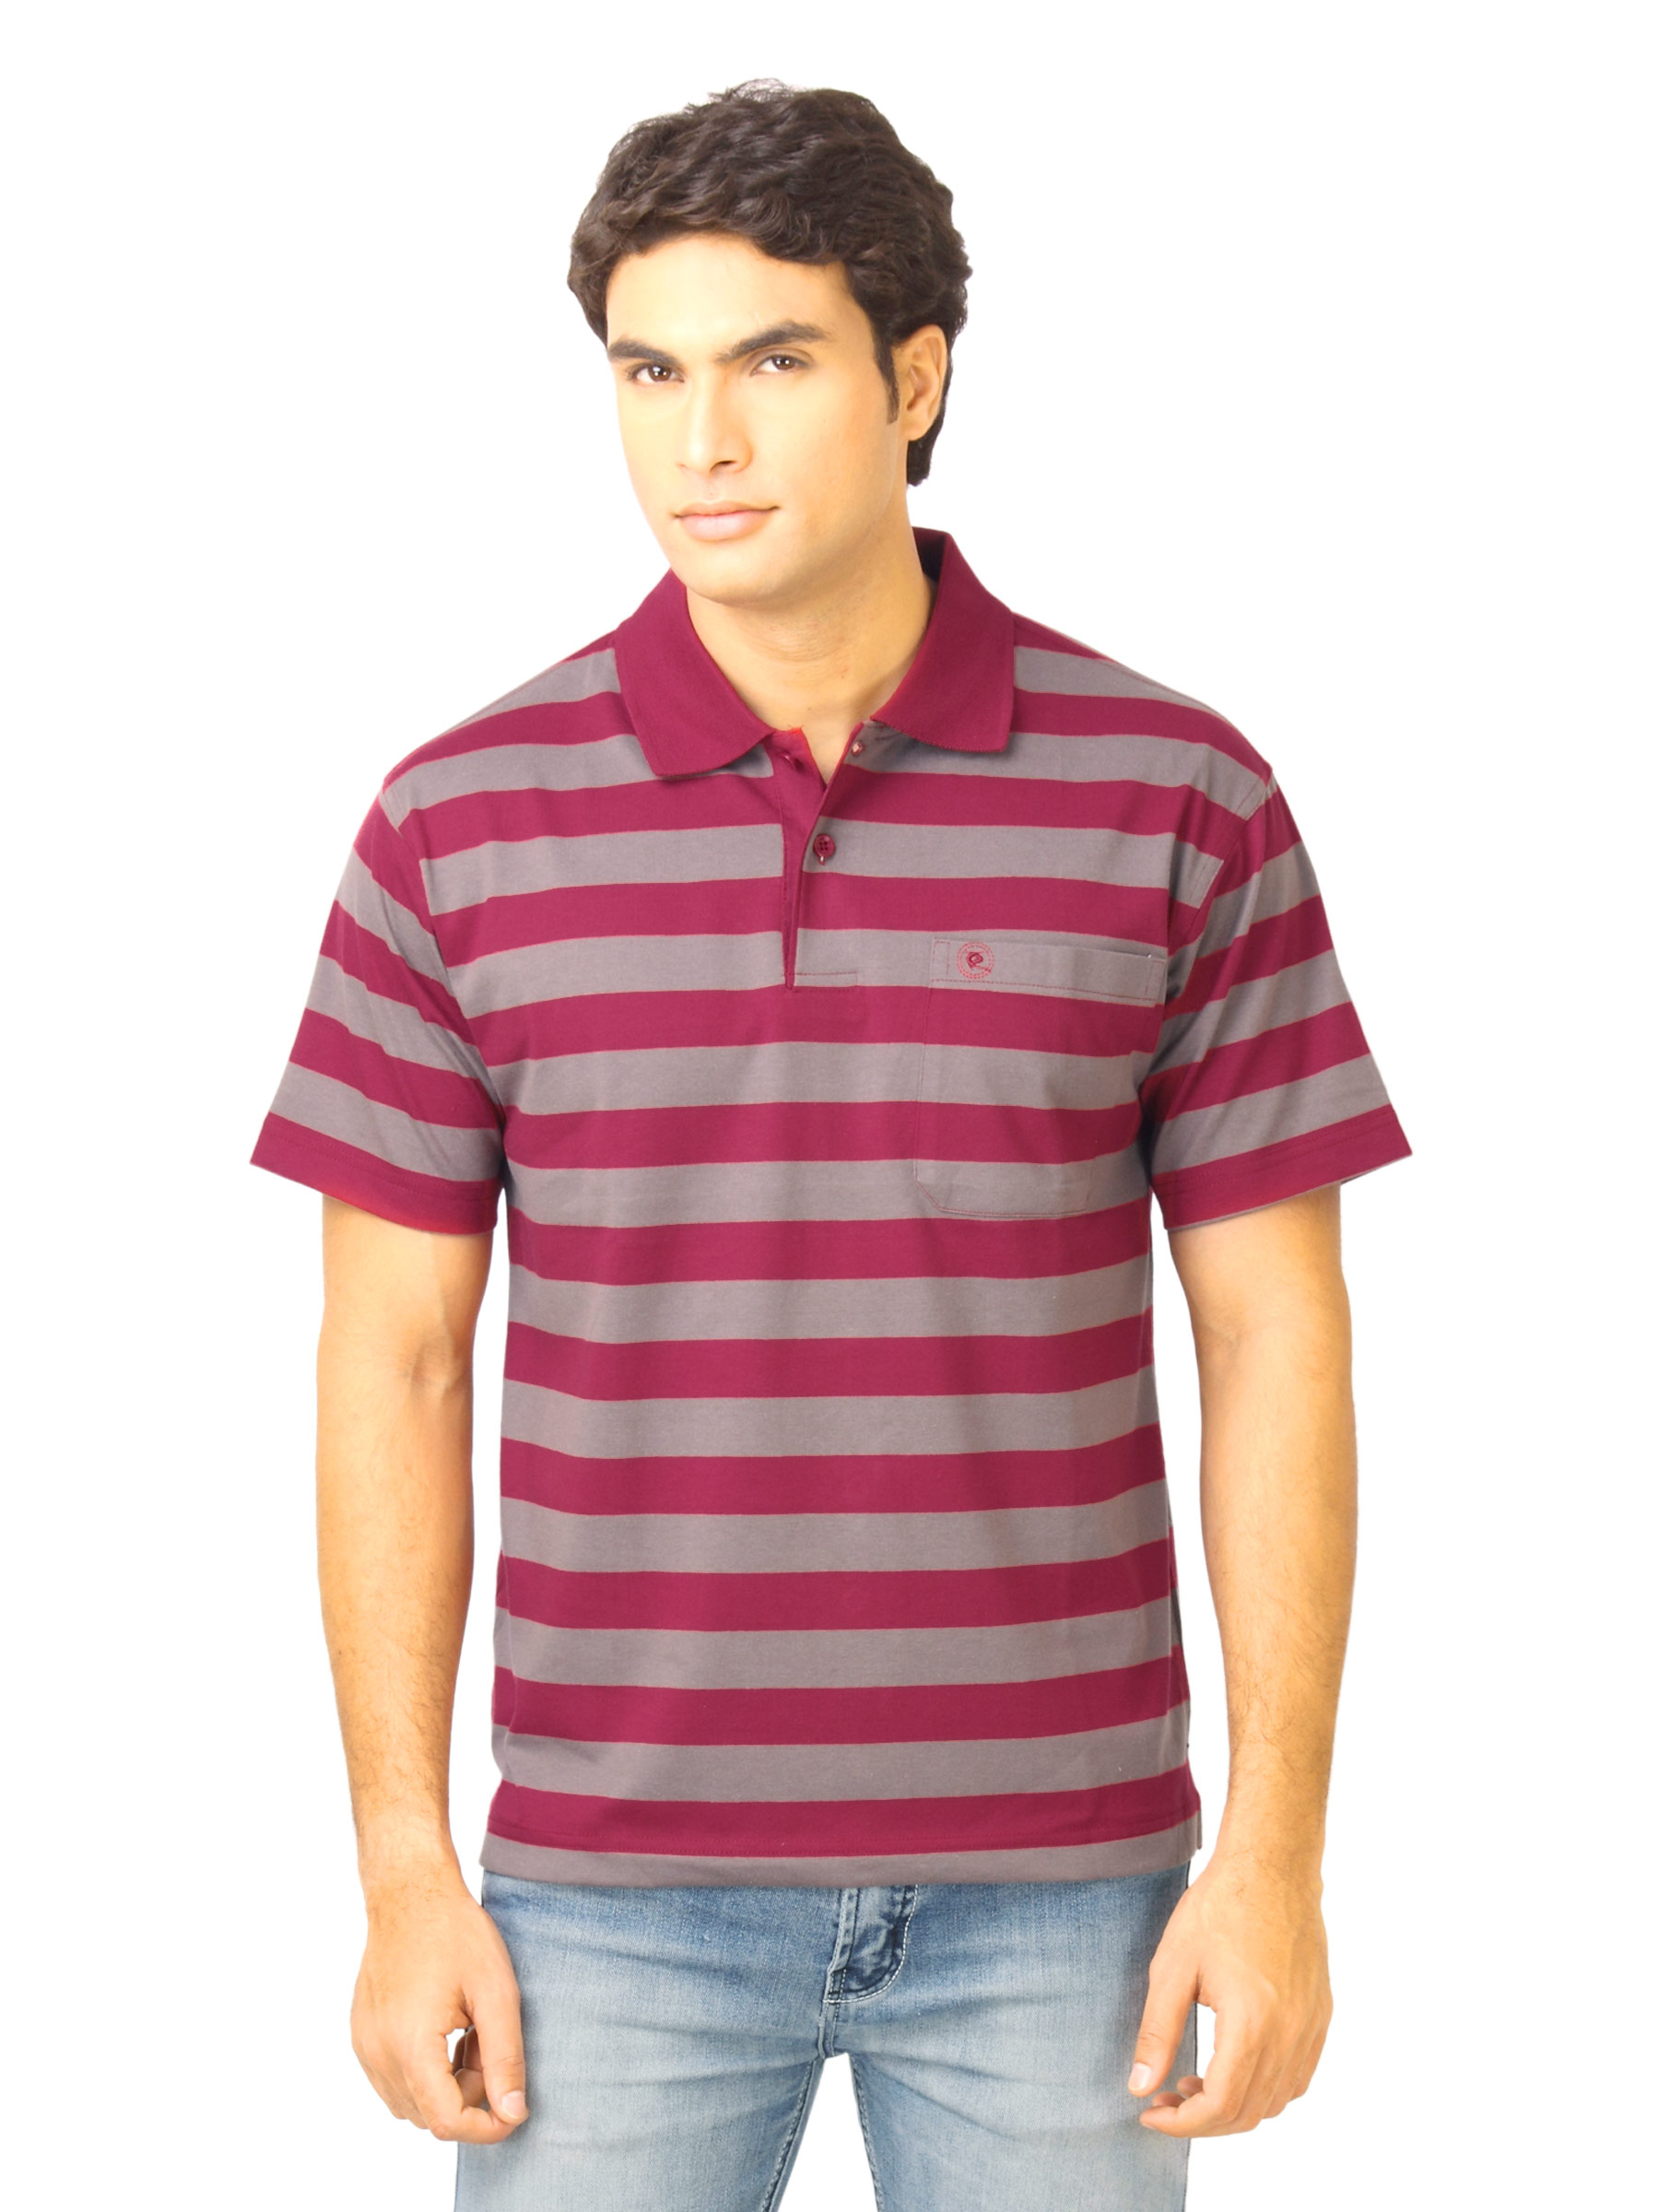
Classic Polo Men Stripes Maroon Polo T-Shirt
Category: Apparel / Topwear / Tshirts
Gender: Men
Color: Maroon
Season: Fall 2011
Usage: Casual